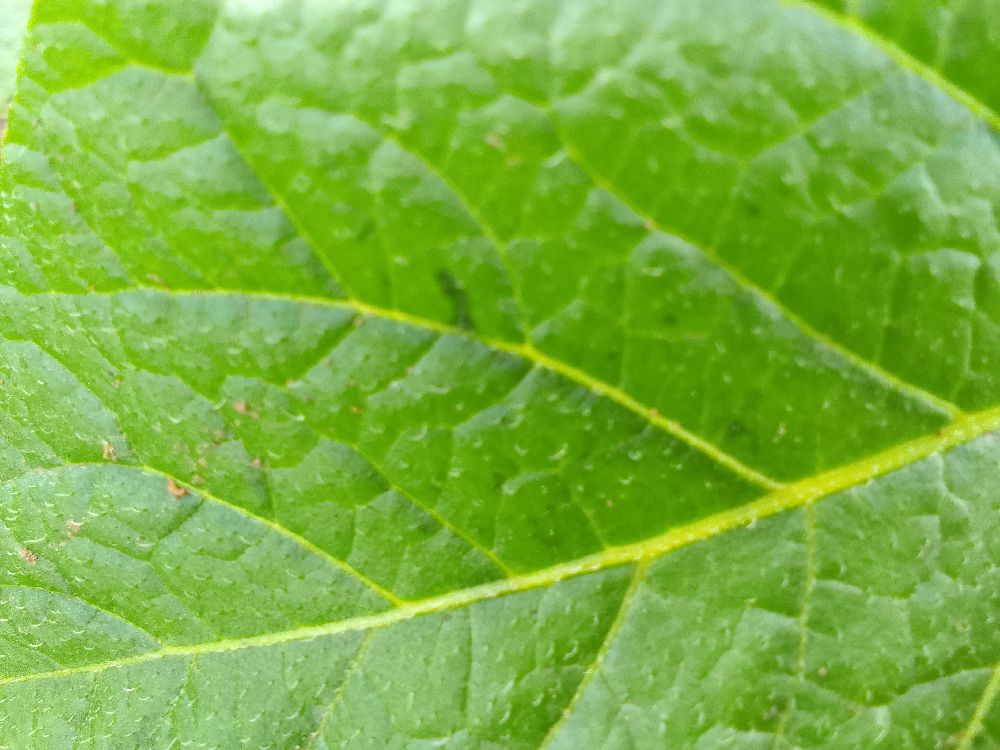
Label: Healthy